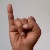
The image shows a hand gesture representing the letter 'I' in Indian Sign Language.